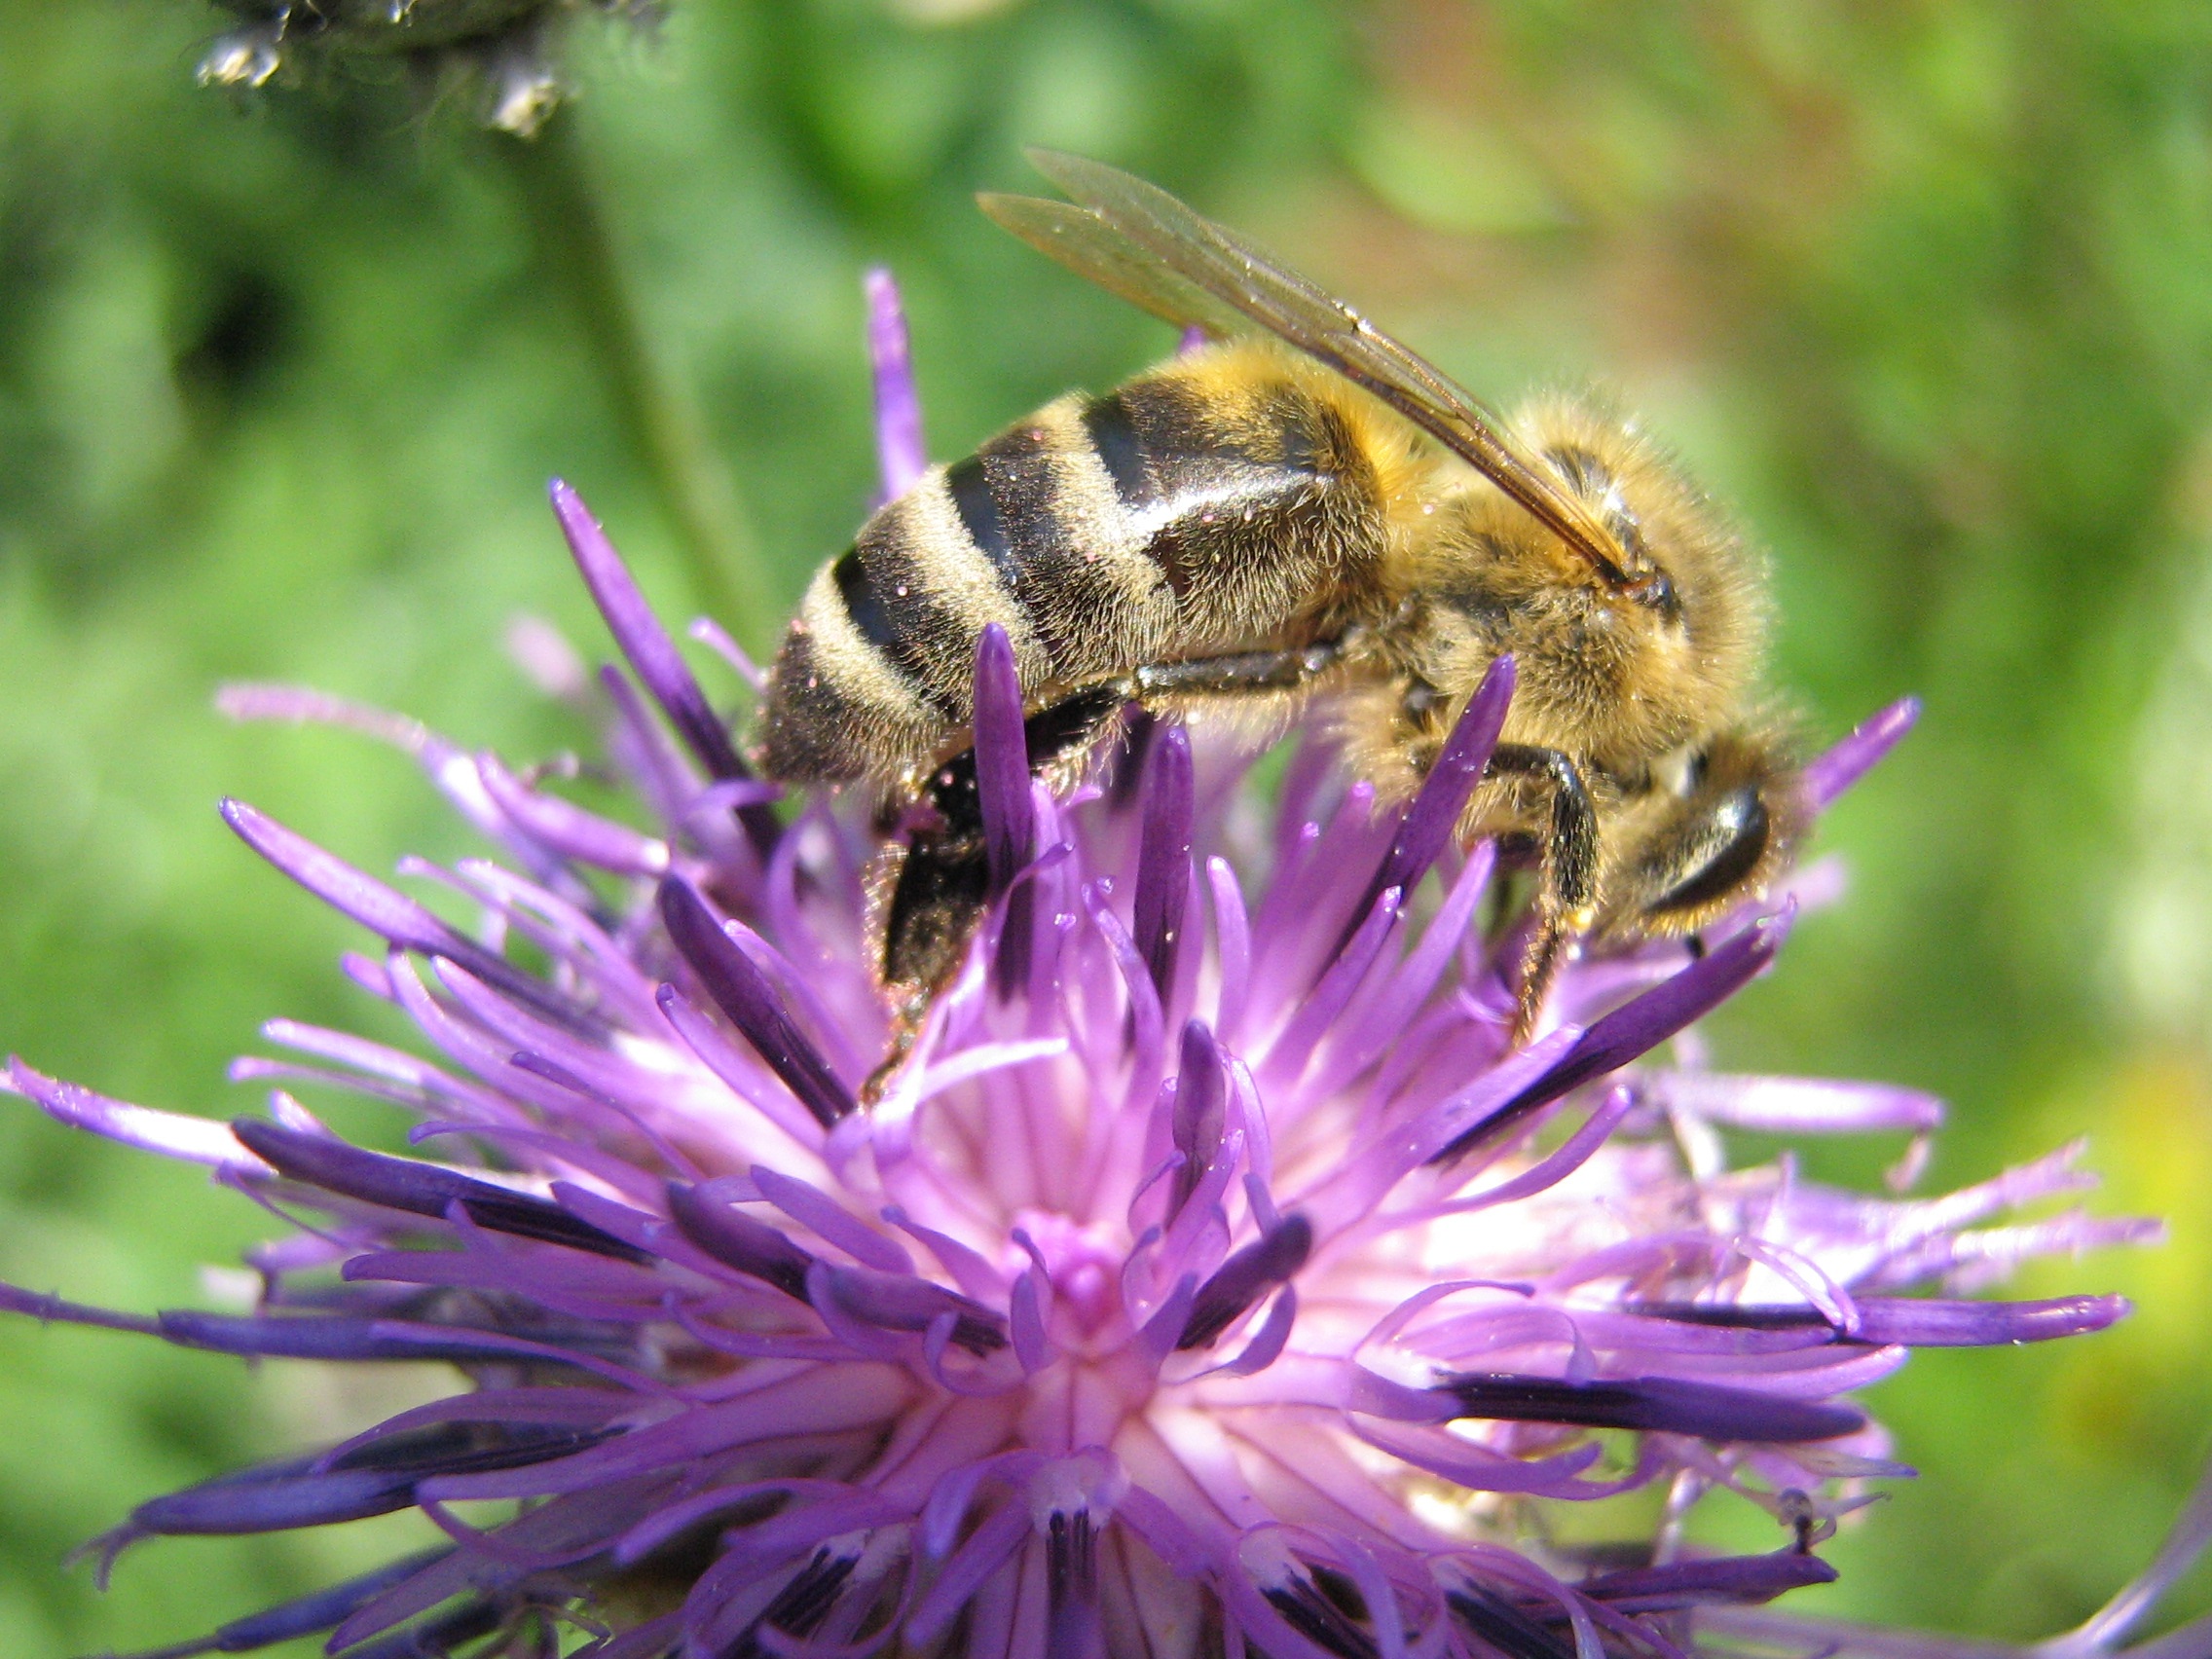
blossom, plant, flower, bloom, pollen, insect, botany, flora, fauna, invertebrate, sprinkle, wildflower, close up, bee, bumblebee, nectar, macro photography, honey bee, pollinator, membrane winged insect